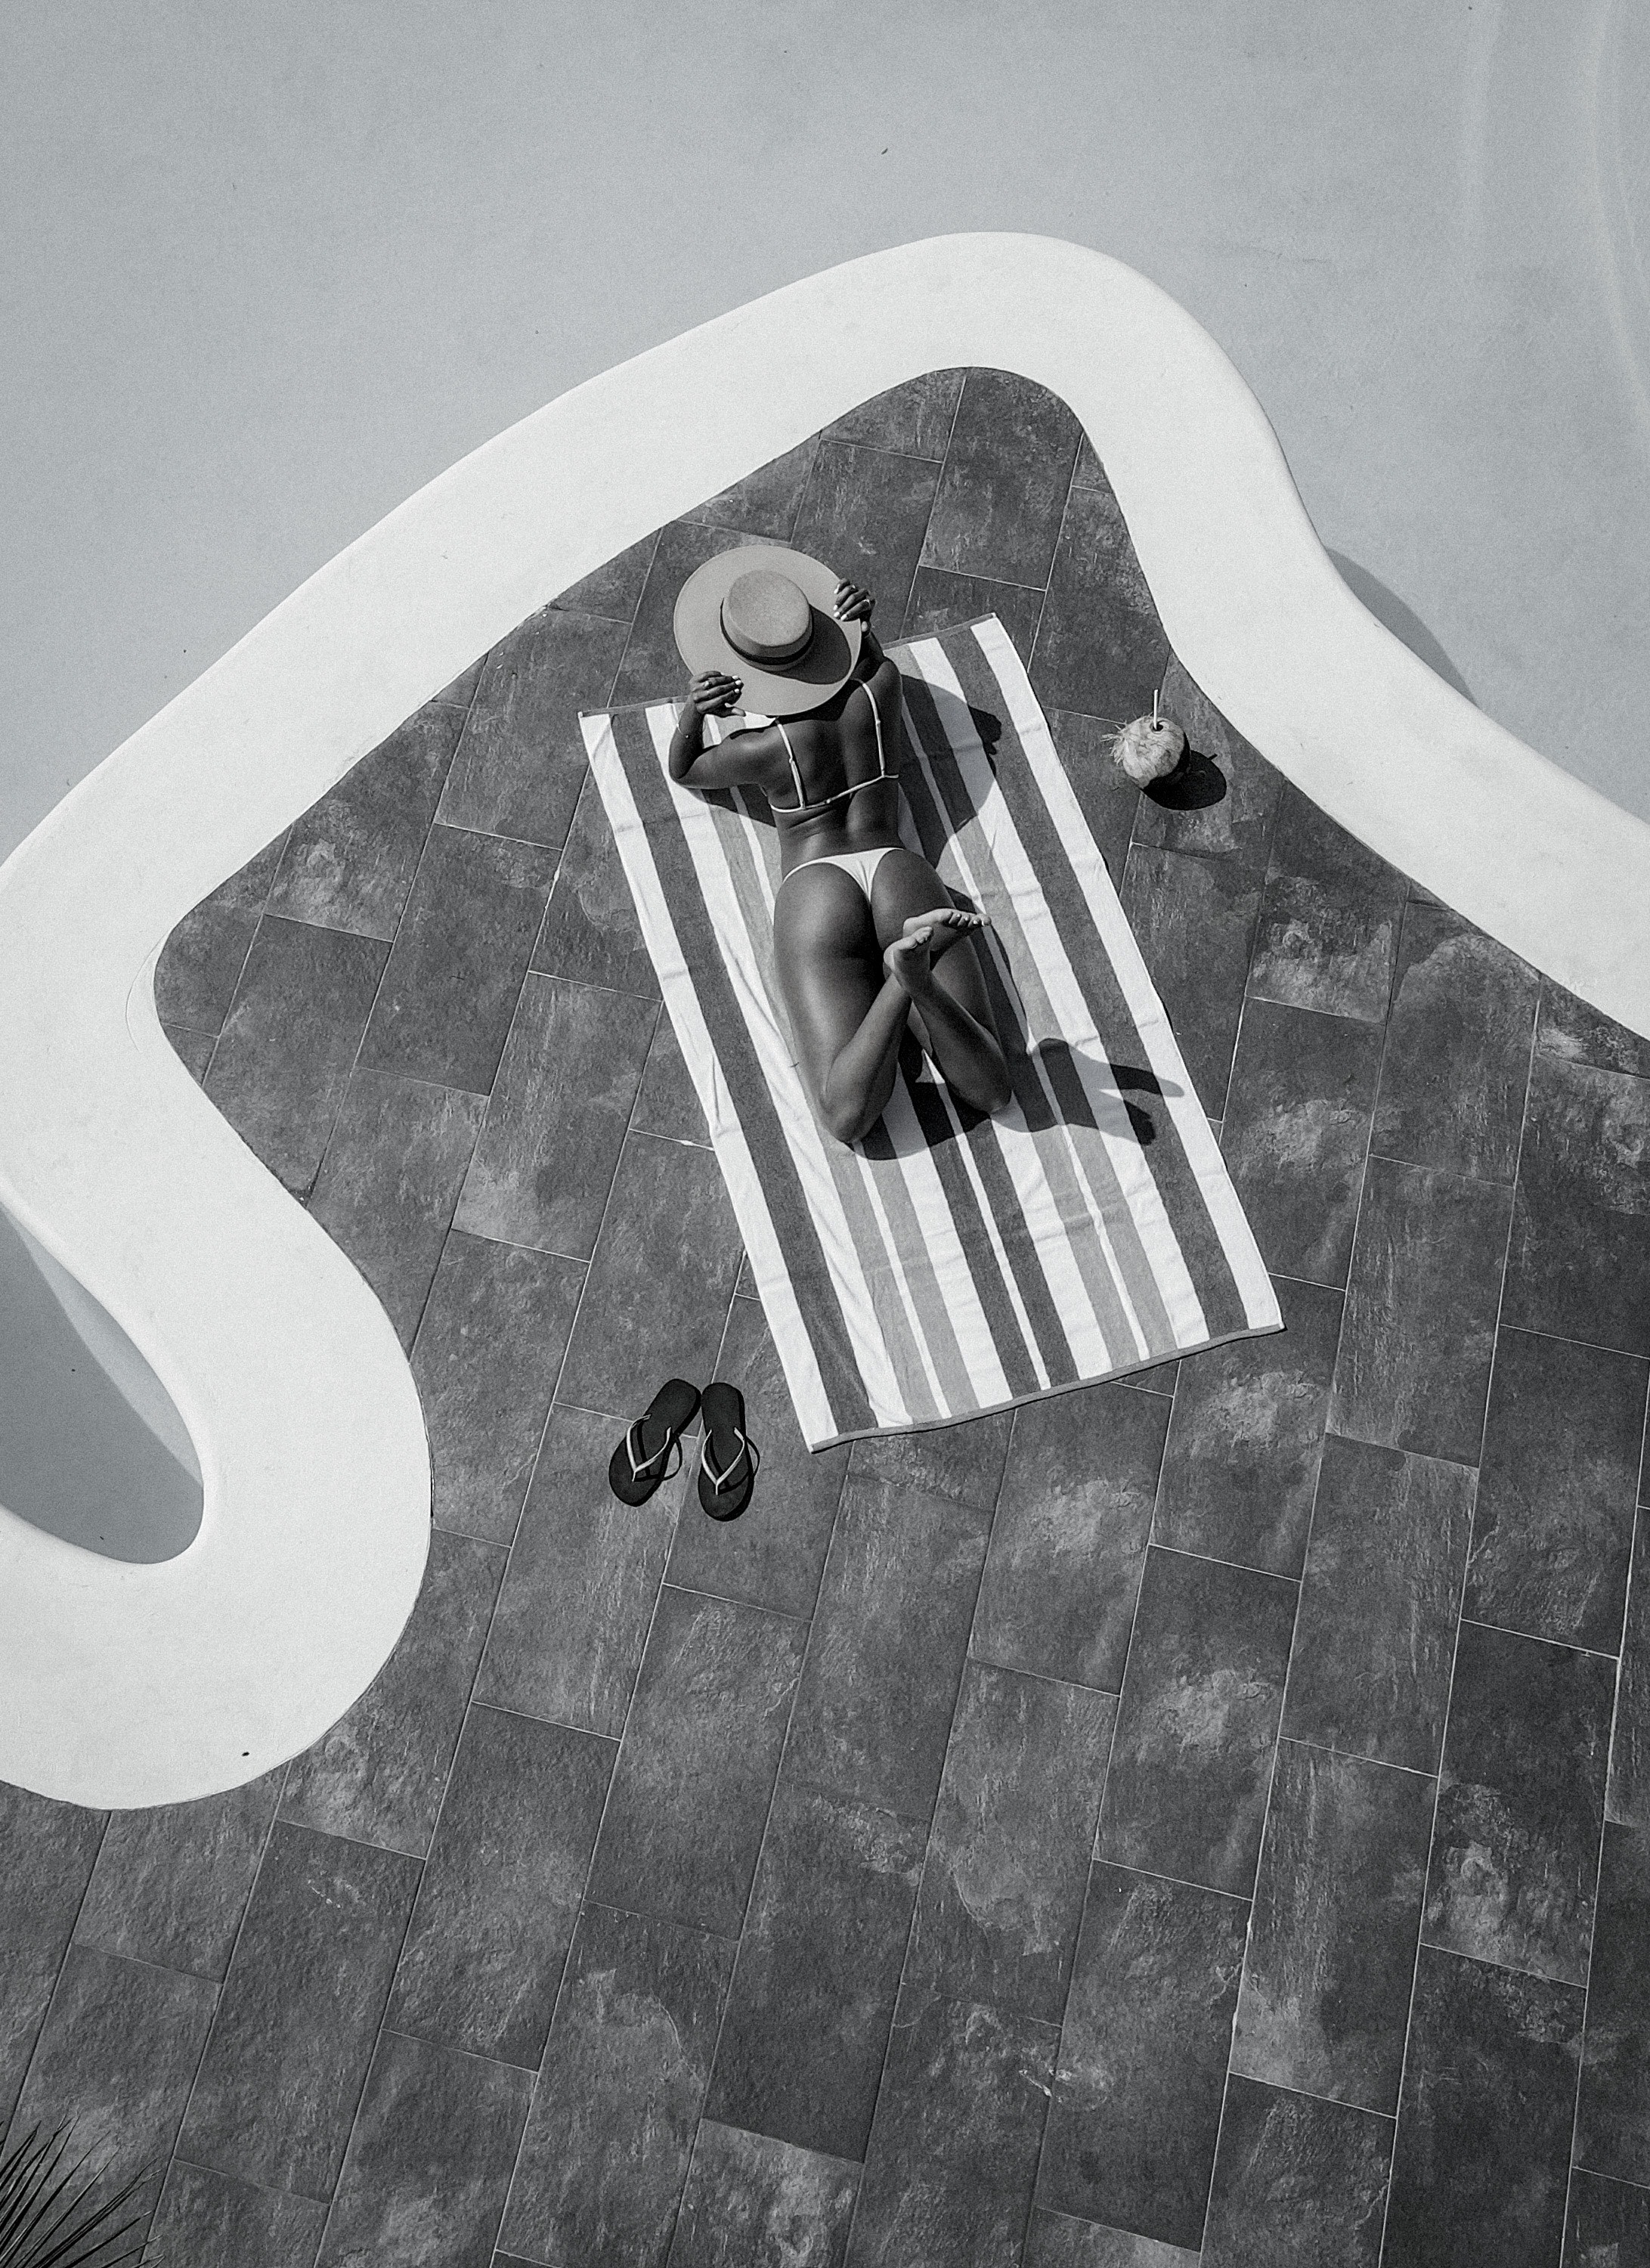
woman, wood, grey, floor, flooring, asphalt, road surface, circle, guitar, musical instrument, art, font, string instrument, string instrument accessory, monochrome photography, guitar accessory, monochrome, pattern, recreation, concrete, chair, hardwood, automotive tire, shadow, musical instrument accessory, still life photography, room, ceiling, plucked string instruments, metal, acoustic electric guitar